Pentrecourt Platform railway station

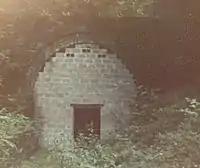
The blocked up entrance to the Alltycefn Tunnel.

The single line crossed from the south side of the valley over the Afon Teifi to the north side via a plate girder bridge supported on stone piers. A farmer's occupation bridge pierced the embankment a little further on, and then a culvert for a stream before the single short wooden platform and pagoda style corrugated iron hut on the up side of the running line was reached. The Platform was referred to as a Halt in timetables.